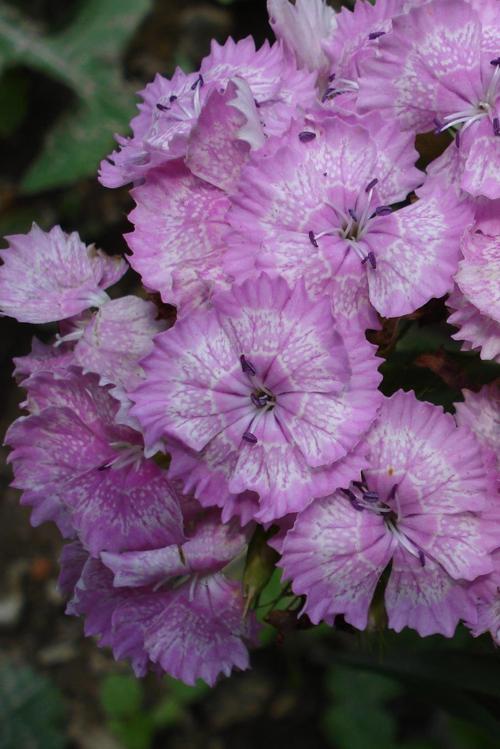
Label: sweet william